Hemlock Stone

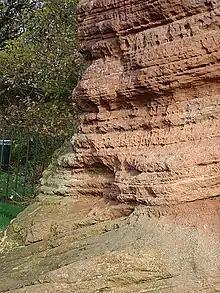
Eroded layers of Lenton Sandstone in the lower part of the Hemlock Stone

In the Middle Ages it was claimed that the Devil threw the stone there from Castleton, Derbyshire, about away, because the ringing of church bells annoyed him. Quite apart from the fancifulness of the legend, there is no New Red Sandstone outcrop in that part of Derbyshire from which the stone could have come.